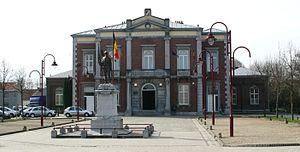
Roclenge sur-Geer est une section de la commune belge de Bassenge située en Région wallonne dans la province de Liège.